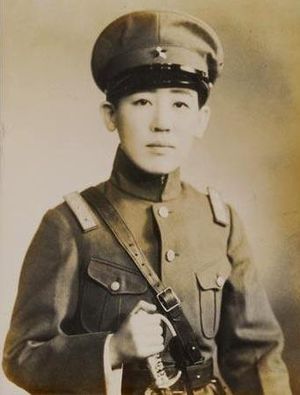
Yoshiko Kawashima / Liv og gerning
Yoshiko Kawashima i uniform.
Yoshiko Kawashima, var en kinesisk prinsesse som tjenestegjorde som spion for Japan. Hendes oprindelige navn var Aisin Gioro Xianyu med hædersnavnet Dongzhen 東珍, som betyder "Østens juvel"; hendes kinesiske navn var Jin Bihui.